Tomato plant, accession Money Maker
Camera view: vertical (180 deg); turntable rotation: 180 degrees
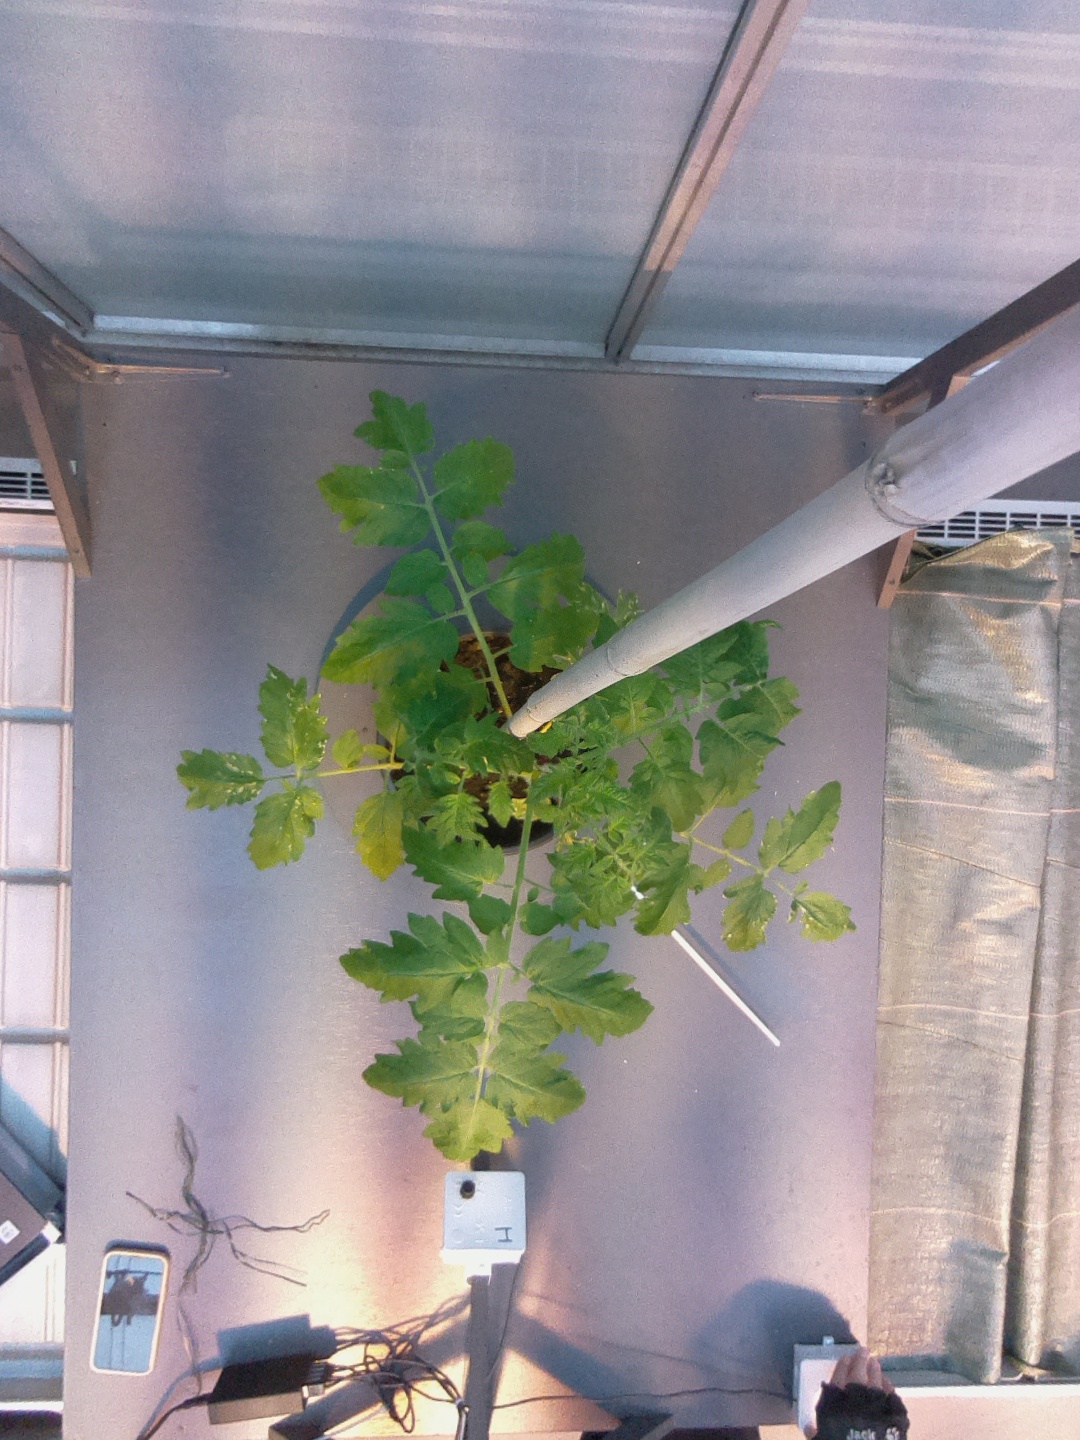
BBCH growth stage 14: 8 of true leaves visible